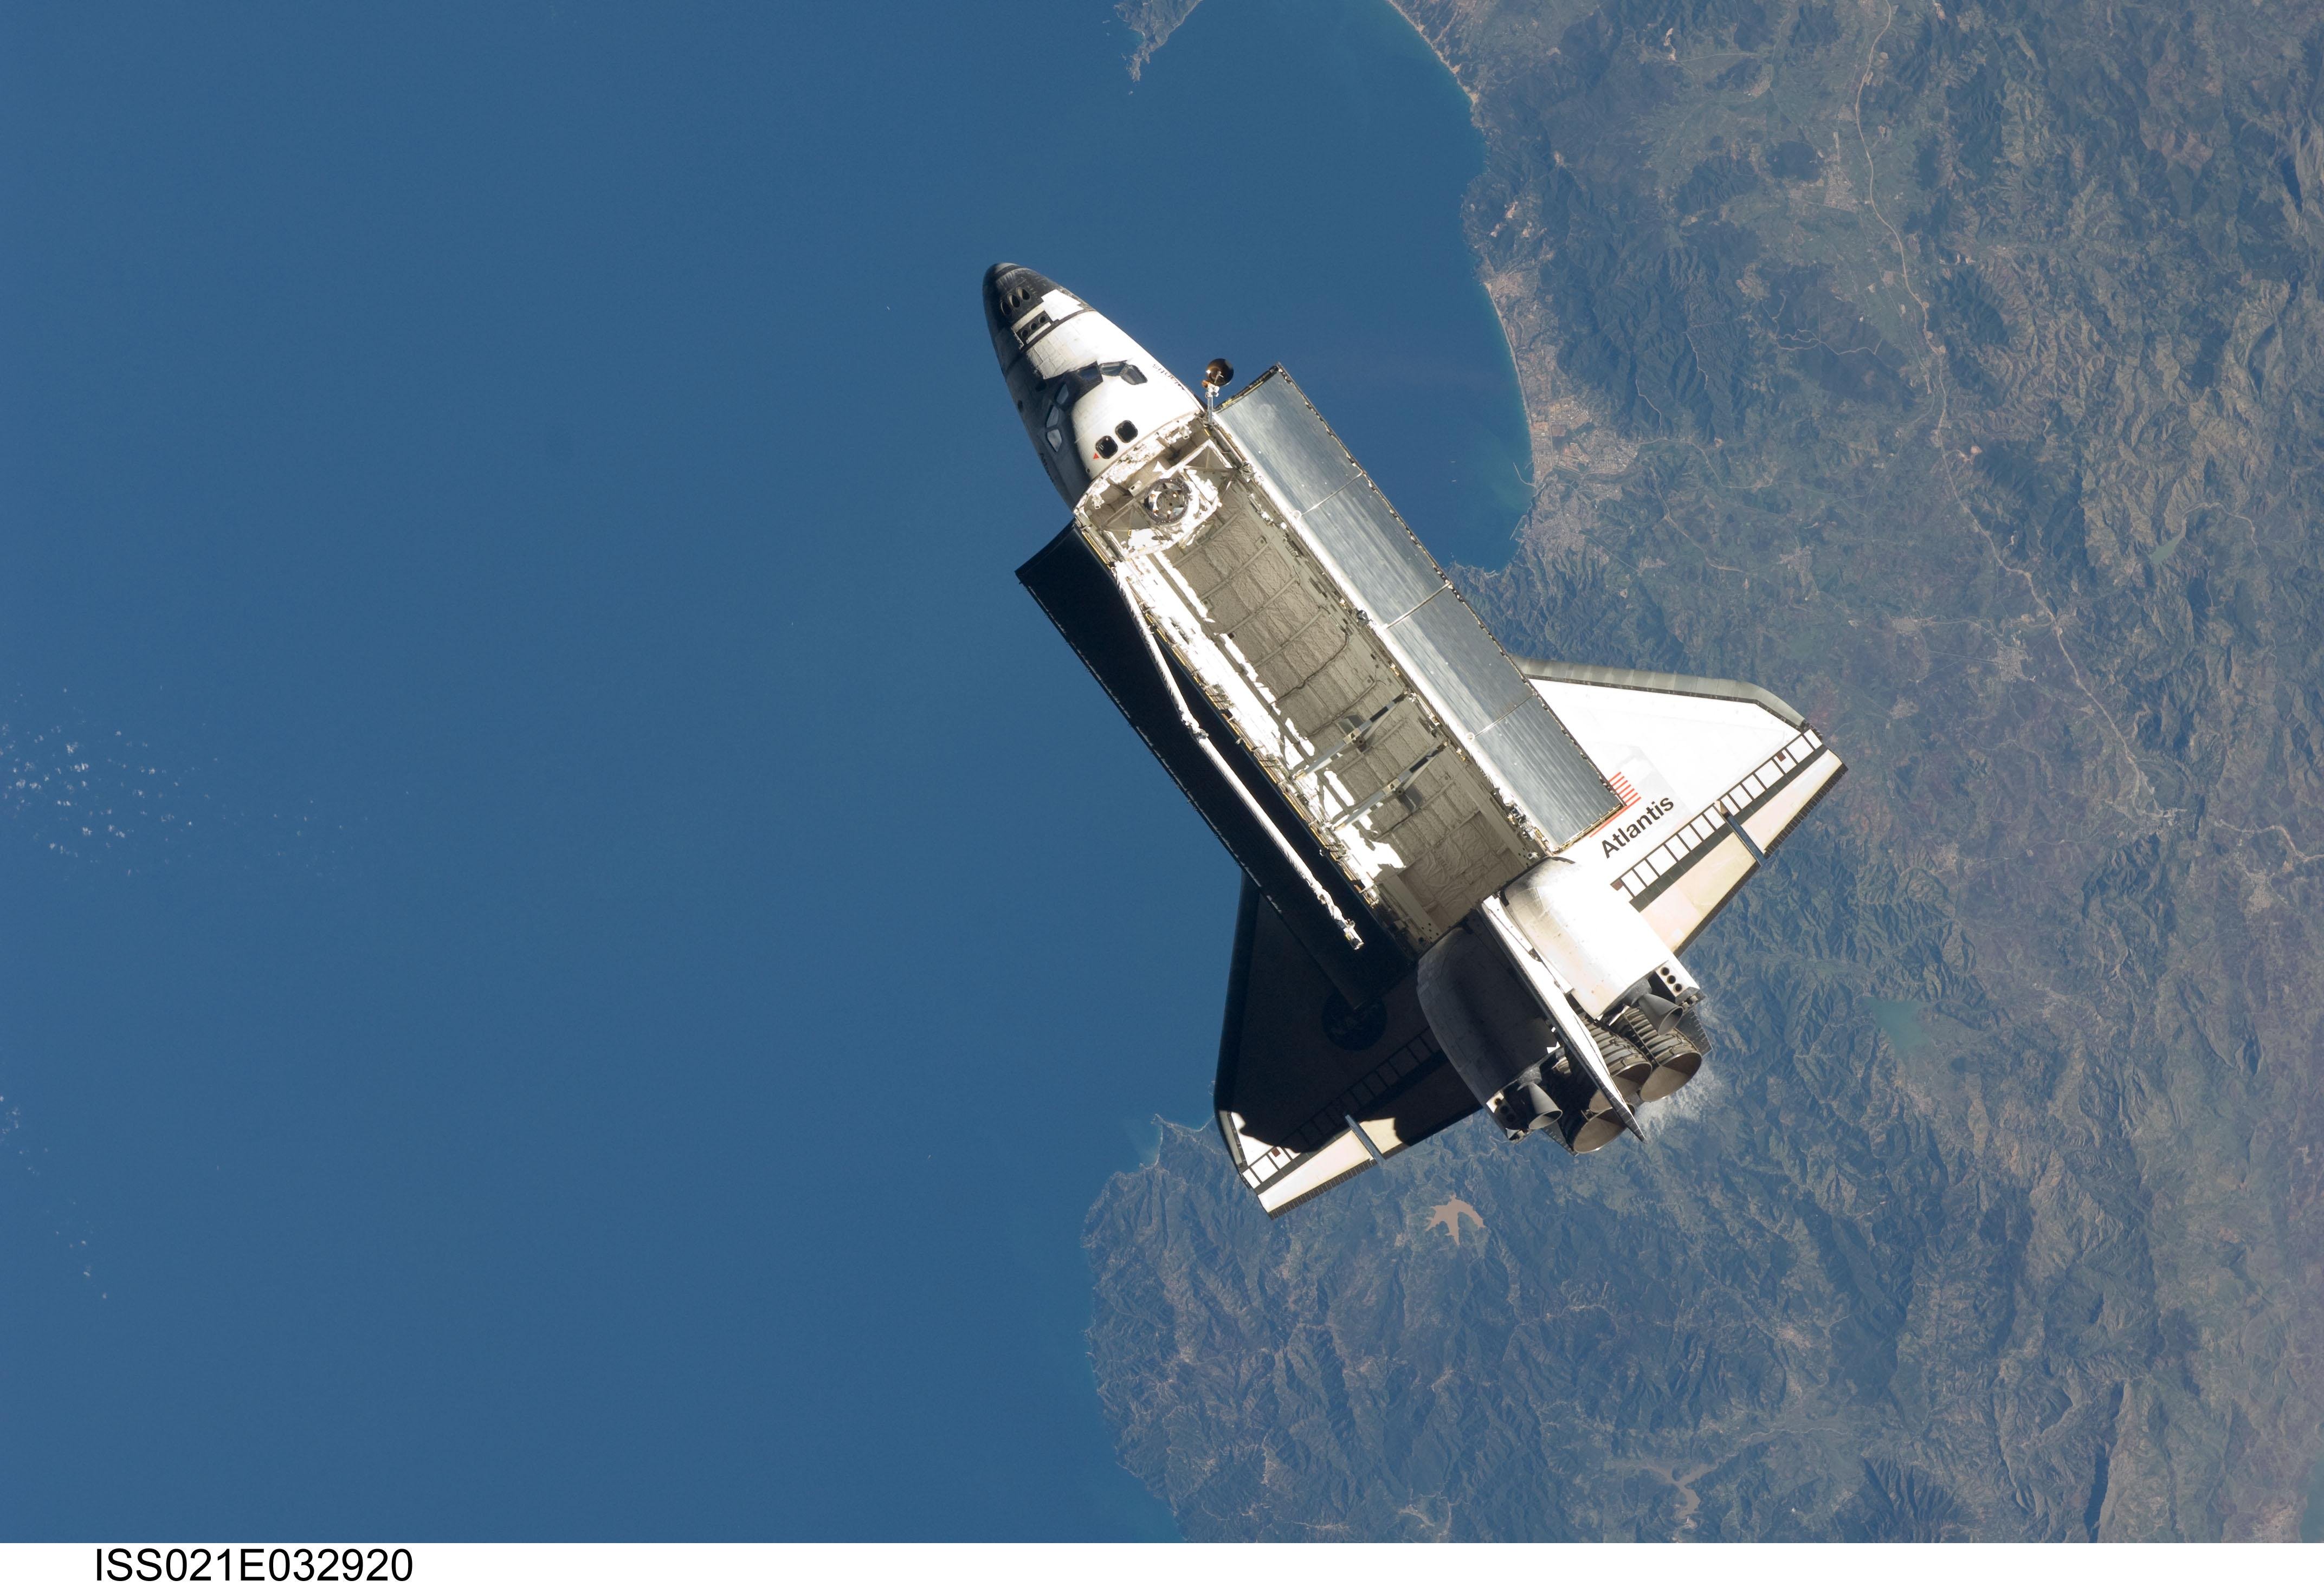
wing, airplane, aircraft, vehicle, aviation, flight, lighting, nasa, outer space, aerospace, spacecraft, space shuttle, space travel, astronautics, atmosphere of earth, cosmonautics, space flight